Richard Morton (physician)

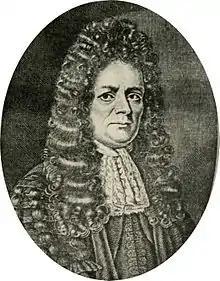
Richard Morton

Richard Morton (1637–1698) was an English physician who was the first to state that tubercles were always present in the tuberculosis disease of the lungs. In Morton's time, this wasting disease was termed consumption, or by its Greek name of phthisis. Recognition of the many possible symptoms of this infection belonging to a single disease was not until the 1820s and it was J.L. Schönlein in 1839 who introduced the term "tuberculosis".